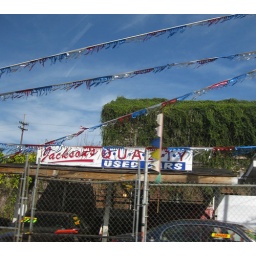
Another view from the car - there's that vine-run-amuck house in the background.